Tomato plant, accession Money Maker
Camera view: bottom (45 deg); turntable rotation: 150 degrees
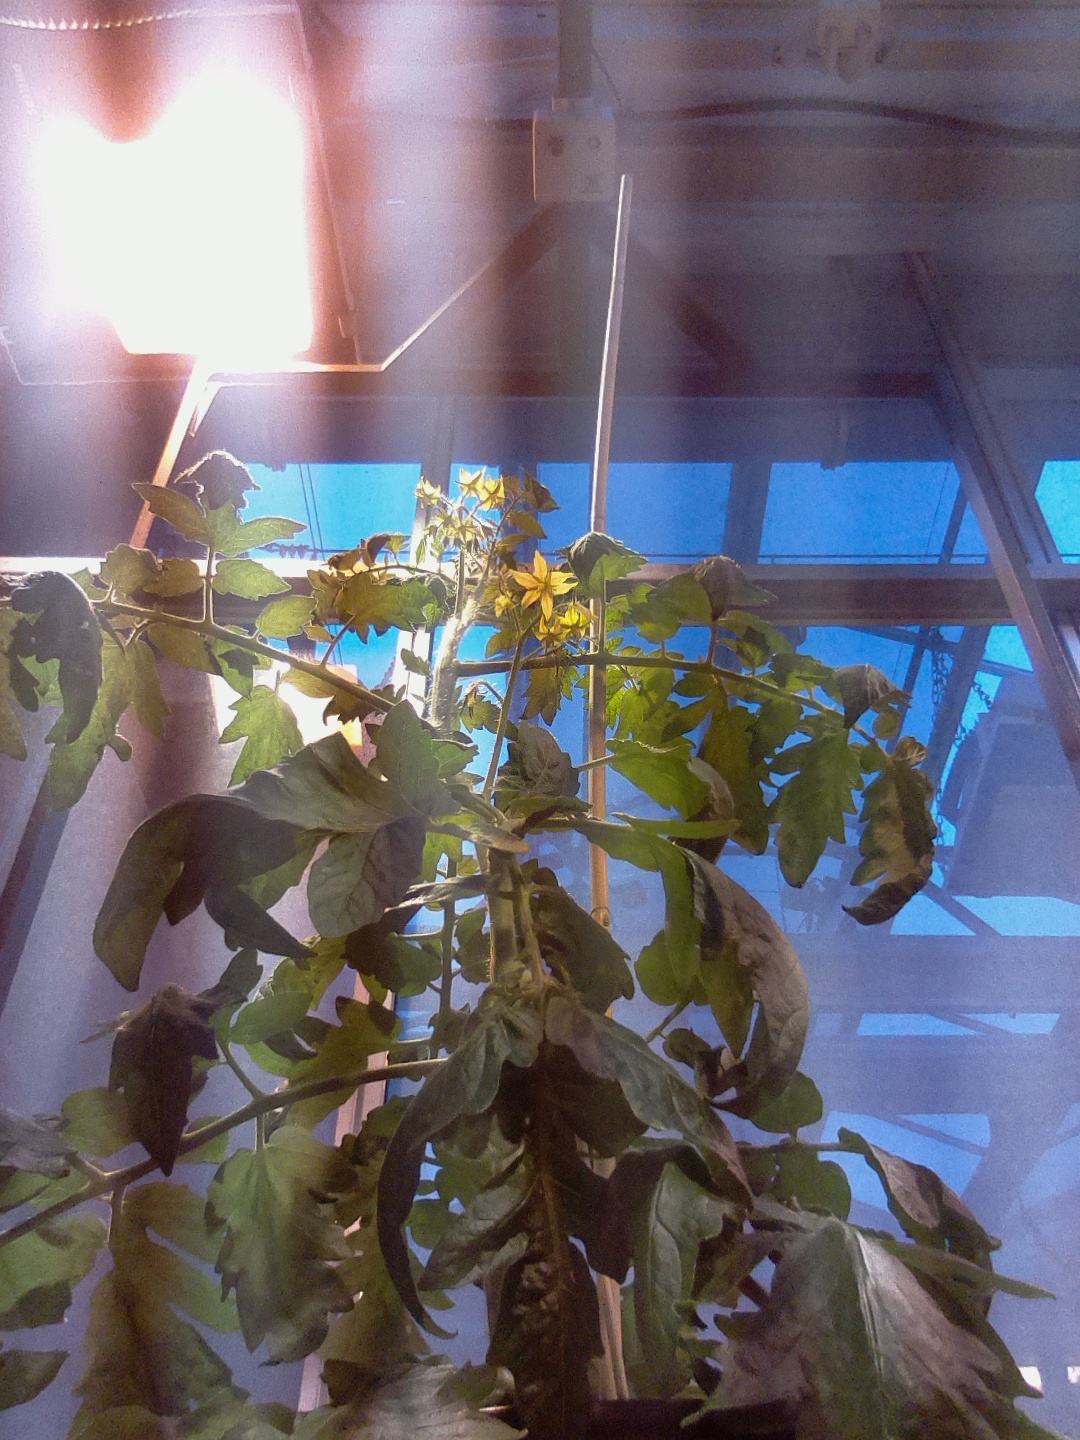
BBCH growth stage 68: Full flowering, 80%-90% of flowers open, more petals falling